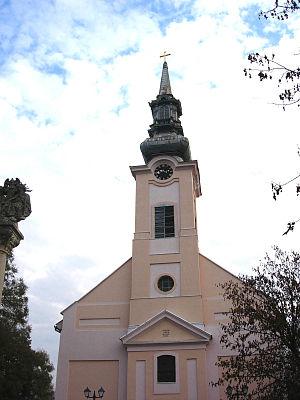
Le diocèse de Subotica est un diocèse catholique de rite romain ; il est situé en Serbie. Son siège est situé à Subotica, dans la province de Voïvodine. Il est actuellement administré par l'évêque János Pénzes.
Svetozar Miletić est une localité de Serbie située dans la province autonome de Voïvodine et sur le territoire de la Ville de Sombor, district de Bačka occidentale. Au recensement de 2011, elle comptait 2 738 habitants.